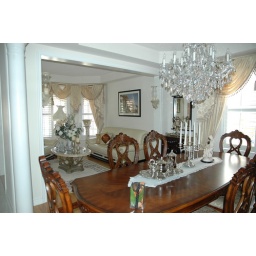
the dining room, looking to the sitting room by the front door